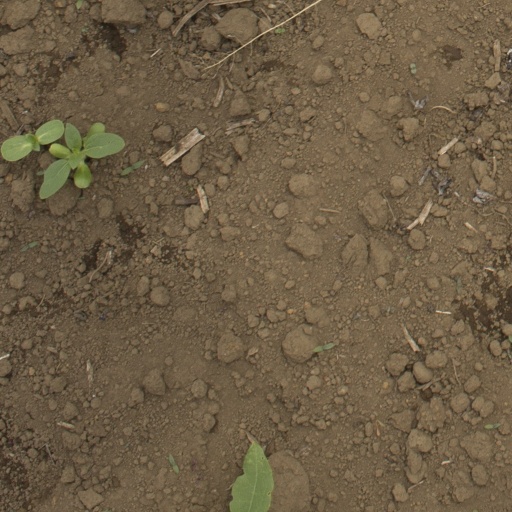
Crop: Jerusalem artichoke